Joseph Watson, 1st Baron Manton

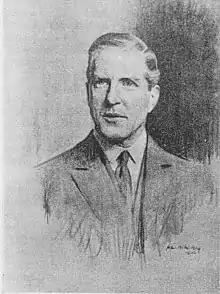
Joseph Watson, 1st Baron Manton. Portrait sketch by John A M Hay, 1923

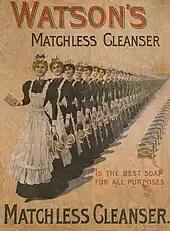
Advertisement for Watson's "Matchless Cleanser" soap, advertised in 1910 as "the most popular soap in Great Britain" Illustration by Howard Davie, August 1898. Other brands of Joseph Watson & Co Ltd were "Sparkla" polishing soap, "Nubolic" disinfectant soap, "Venus" toilet soap and "Bumpo" soap powder.

Joseph Watson, 1st Baron Manton (10 February 1873 – 13 March 1922) was an English industrialist from Leeds, Yorkshire.